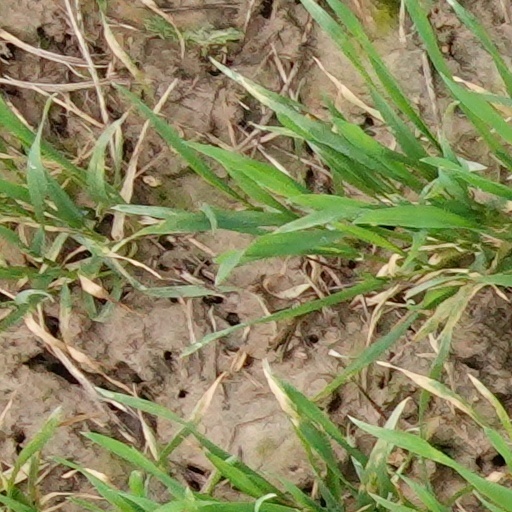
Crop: wheat